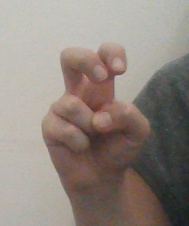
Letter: toot